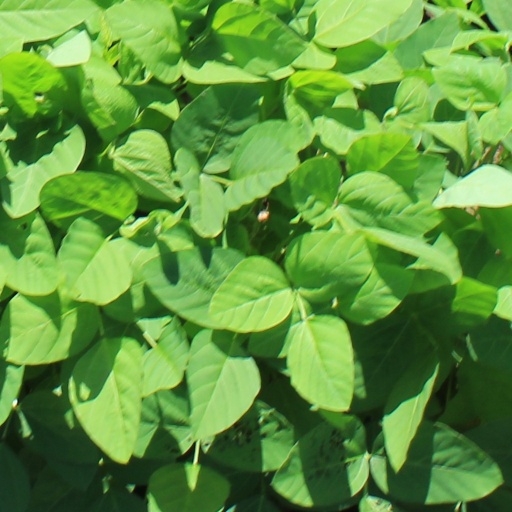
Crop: soybean